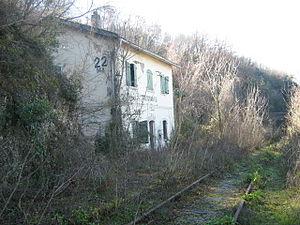
Pertosa est une commune de la province de Salerne dans la Campanie en Italie.
Le Cilento est une région géographique d'Italie située au Sud de la province de Salerne en Campanie, qui est en partie comprise dans le parc national du Cilento et du Val de Diano.